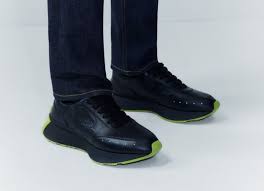
Label: Sneaker